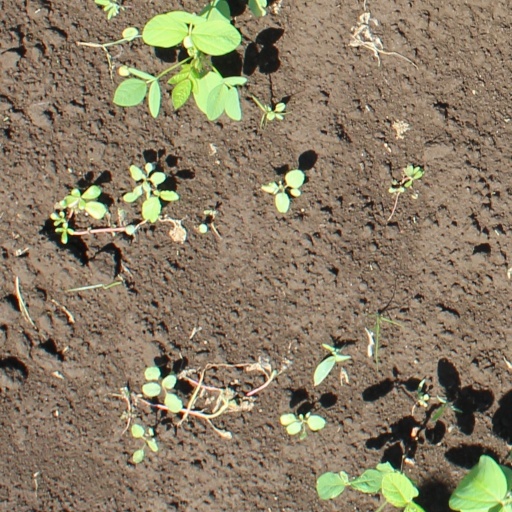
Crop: soybean